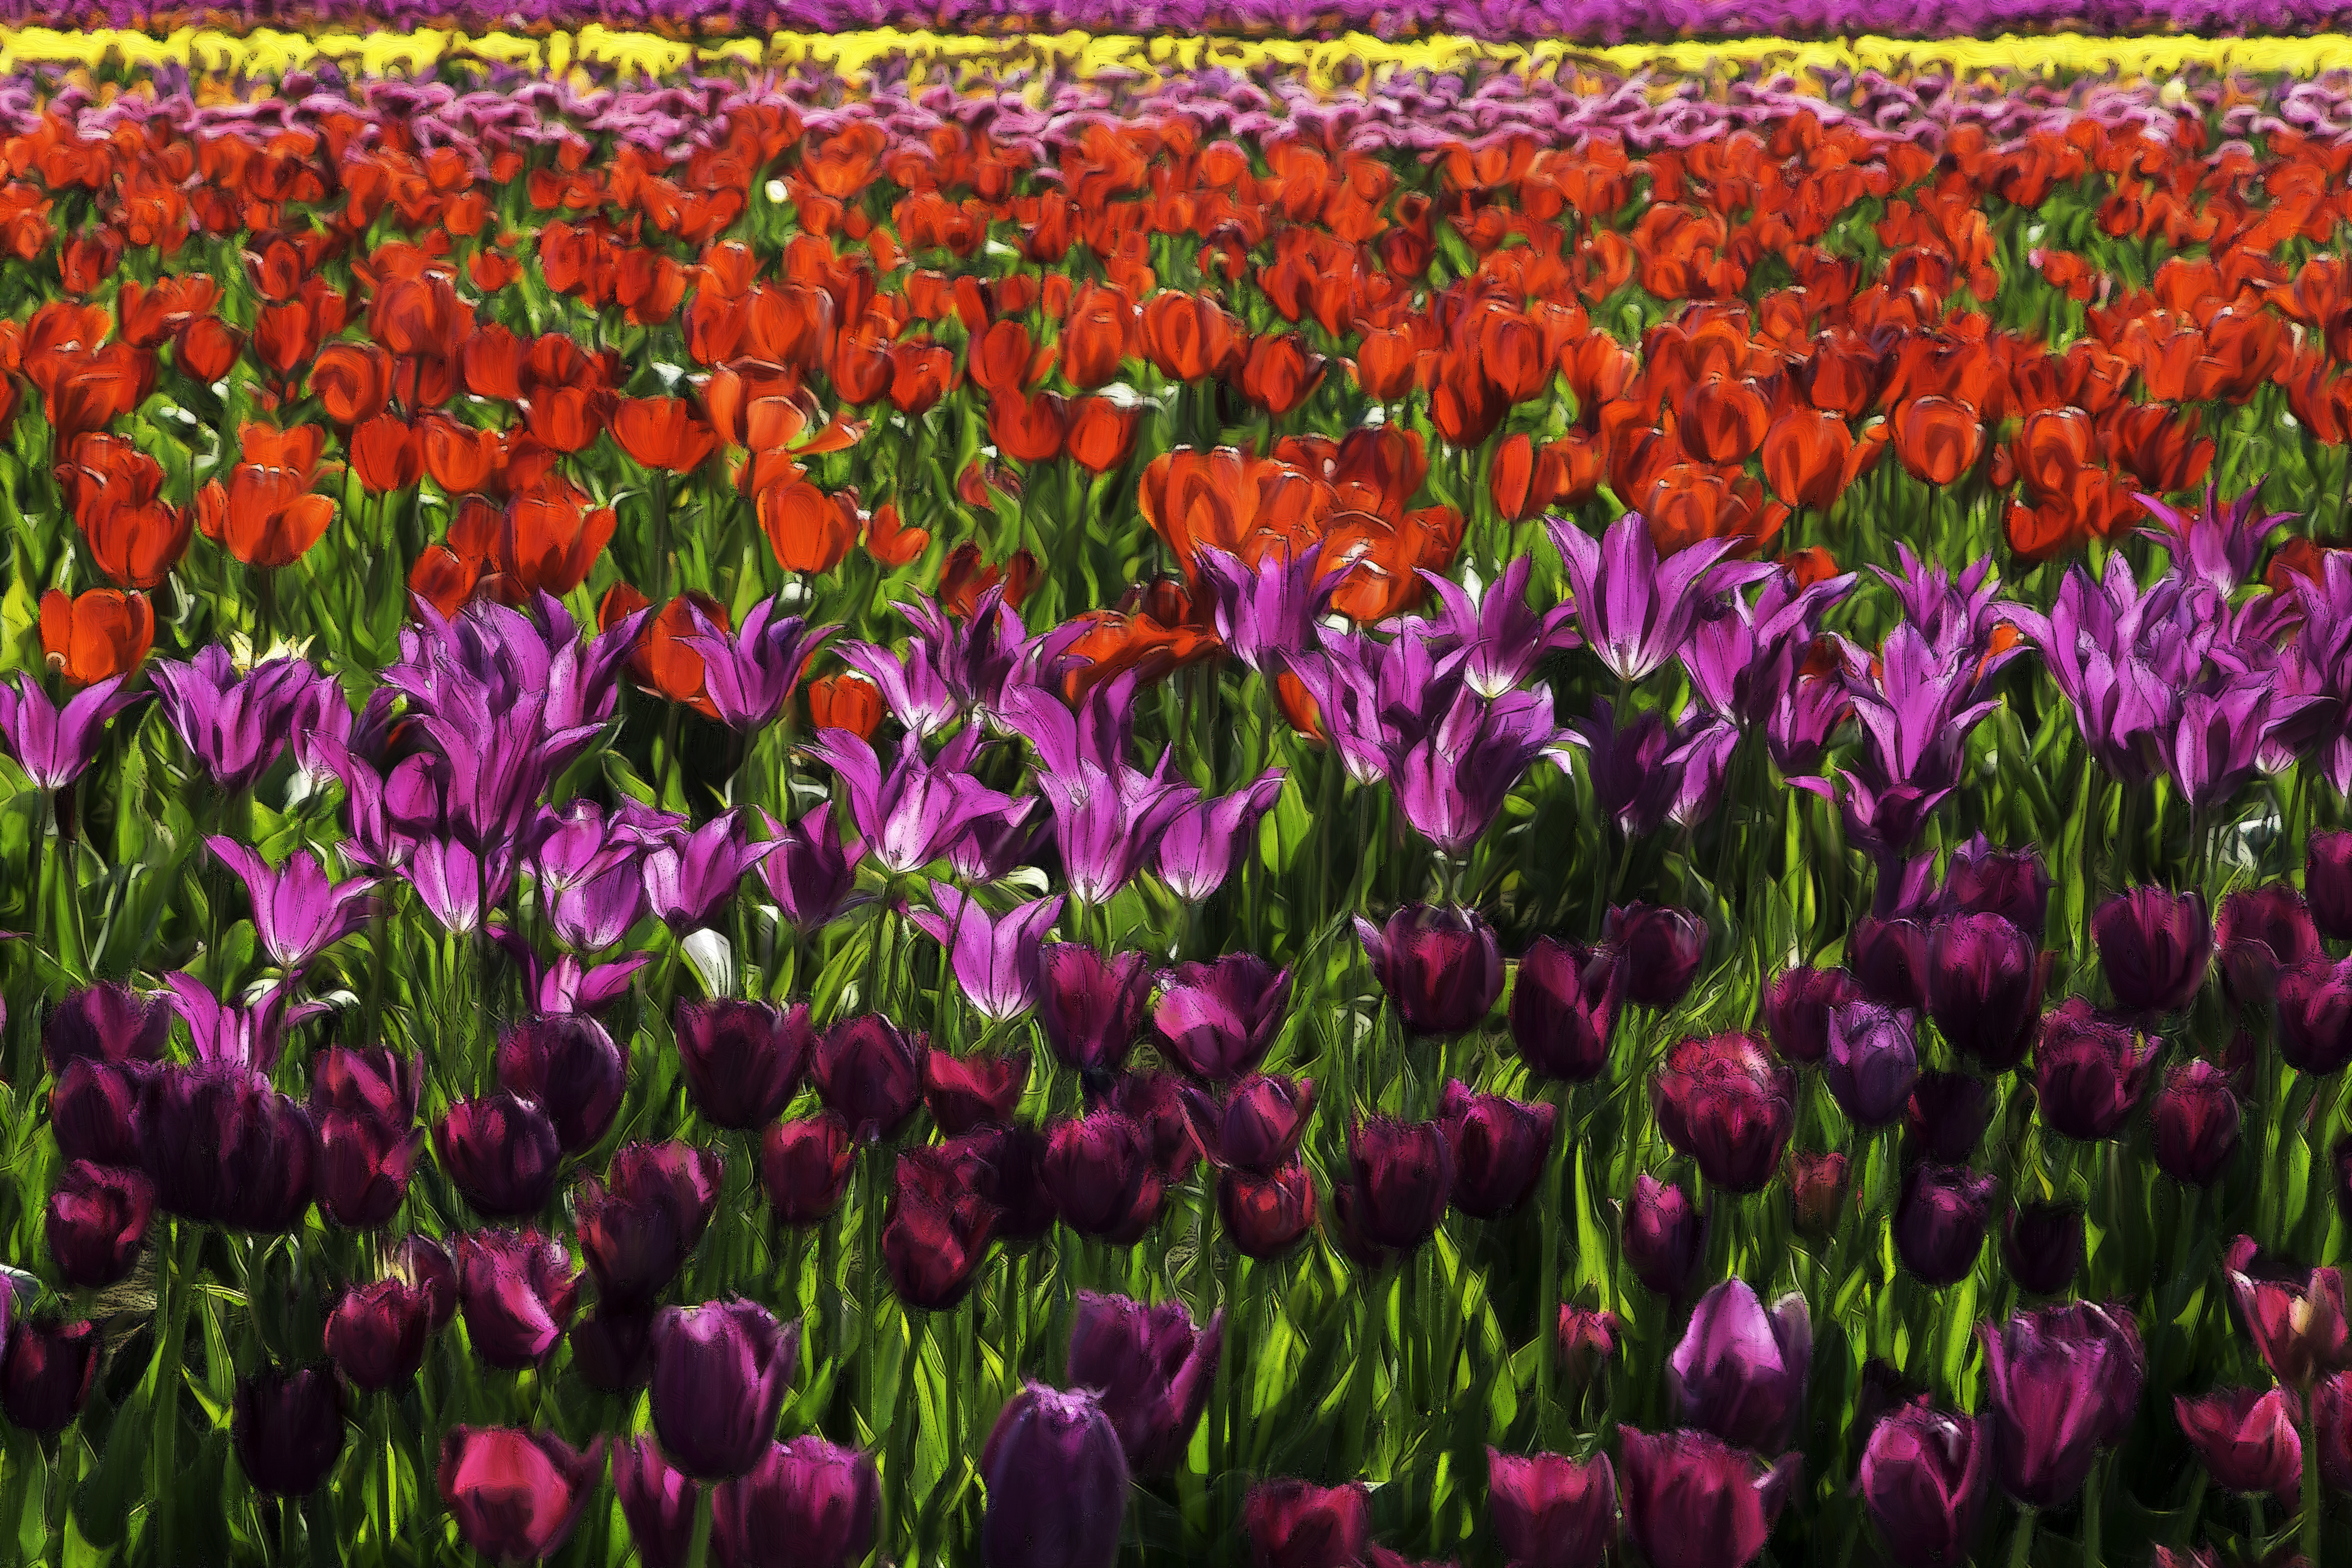
plant, field, flower, petal, tulip, colorful, flowers, multicolored, impressionism, digitalart, tulips, many, oregon, flowering plant, multitude, manycolors, woodenshoetulipfactory, lily family, land plant